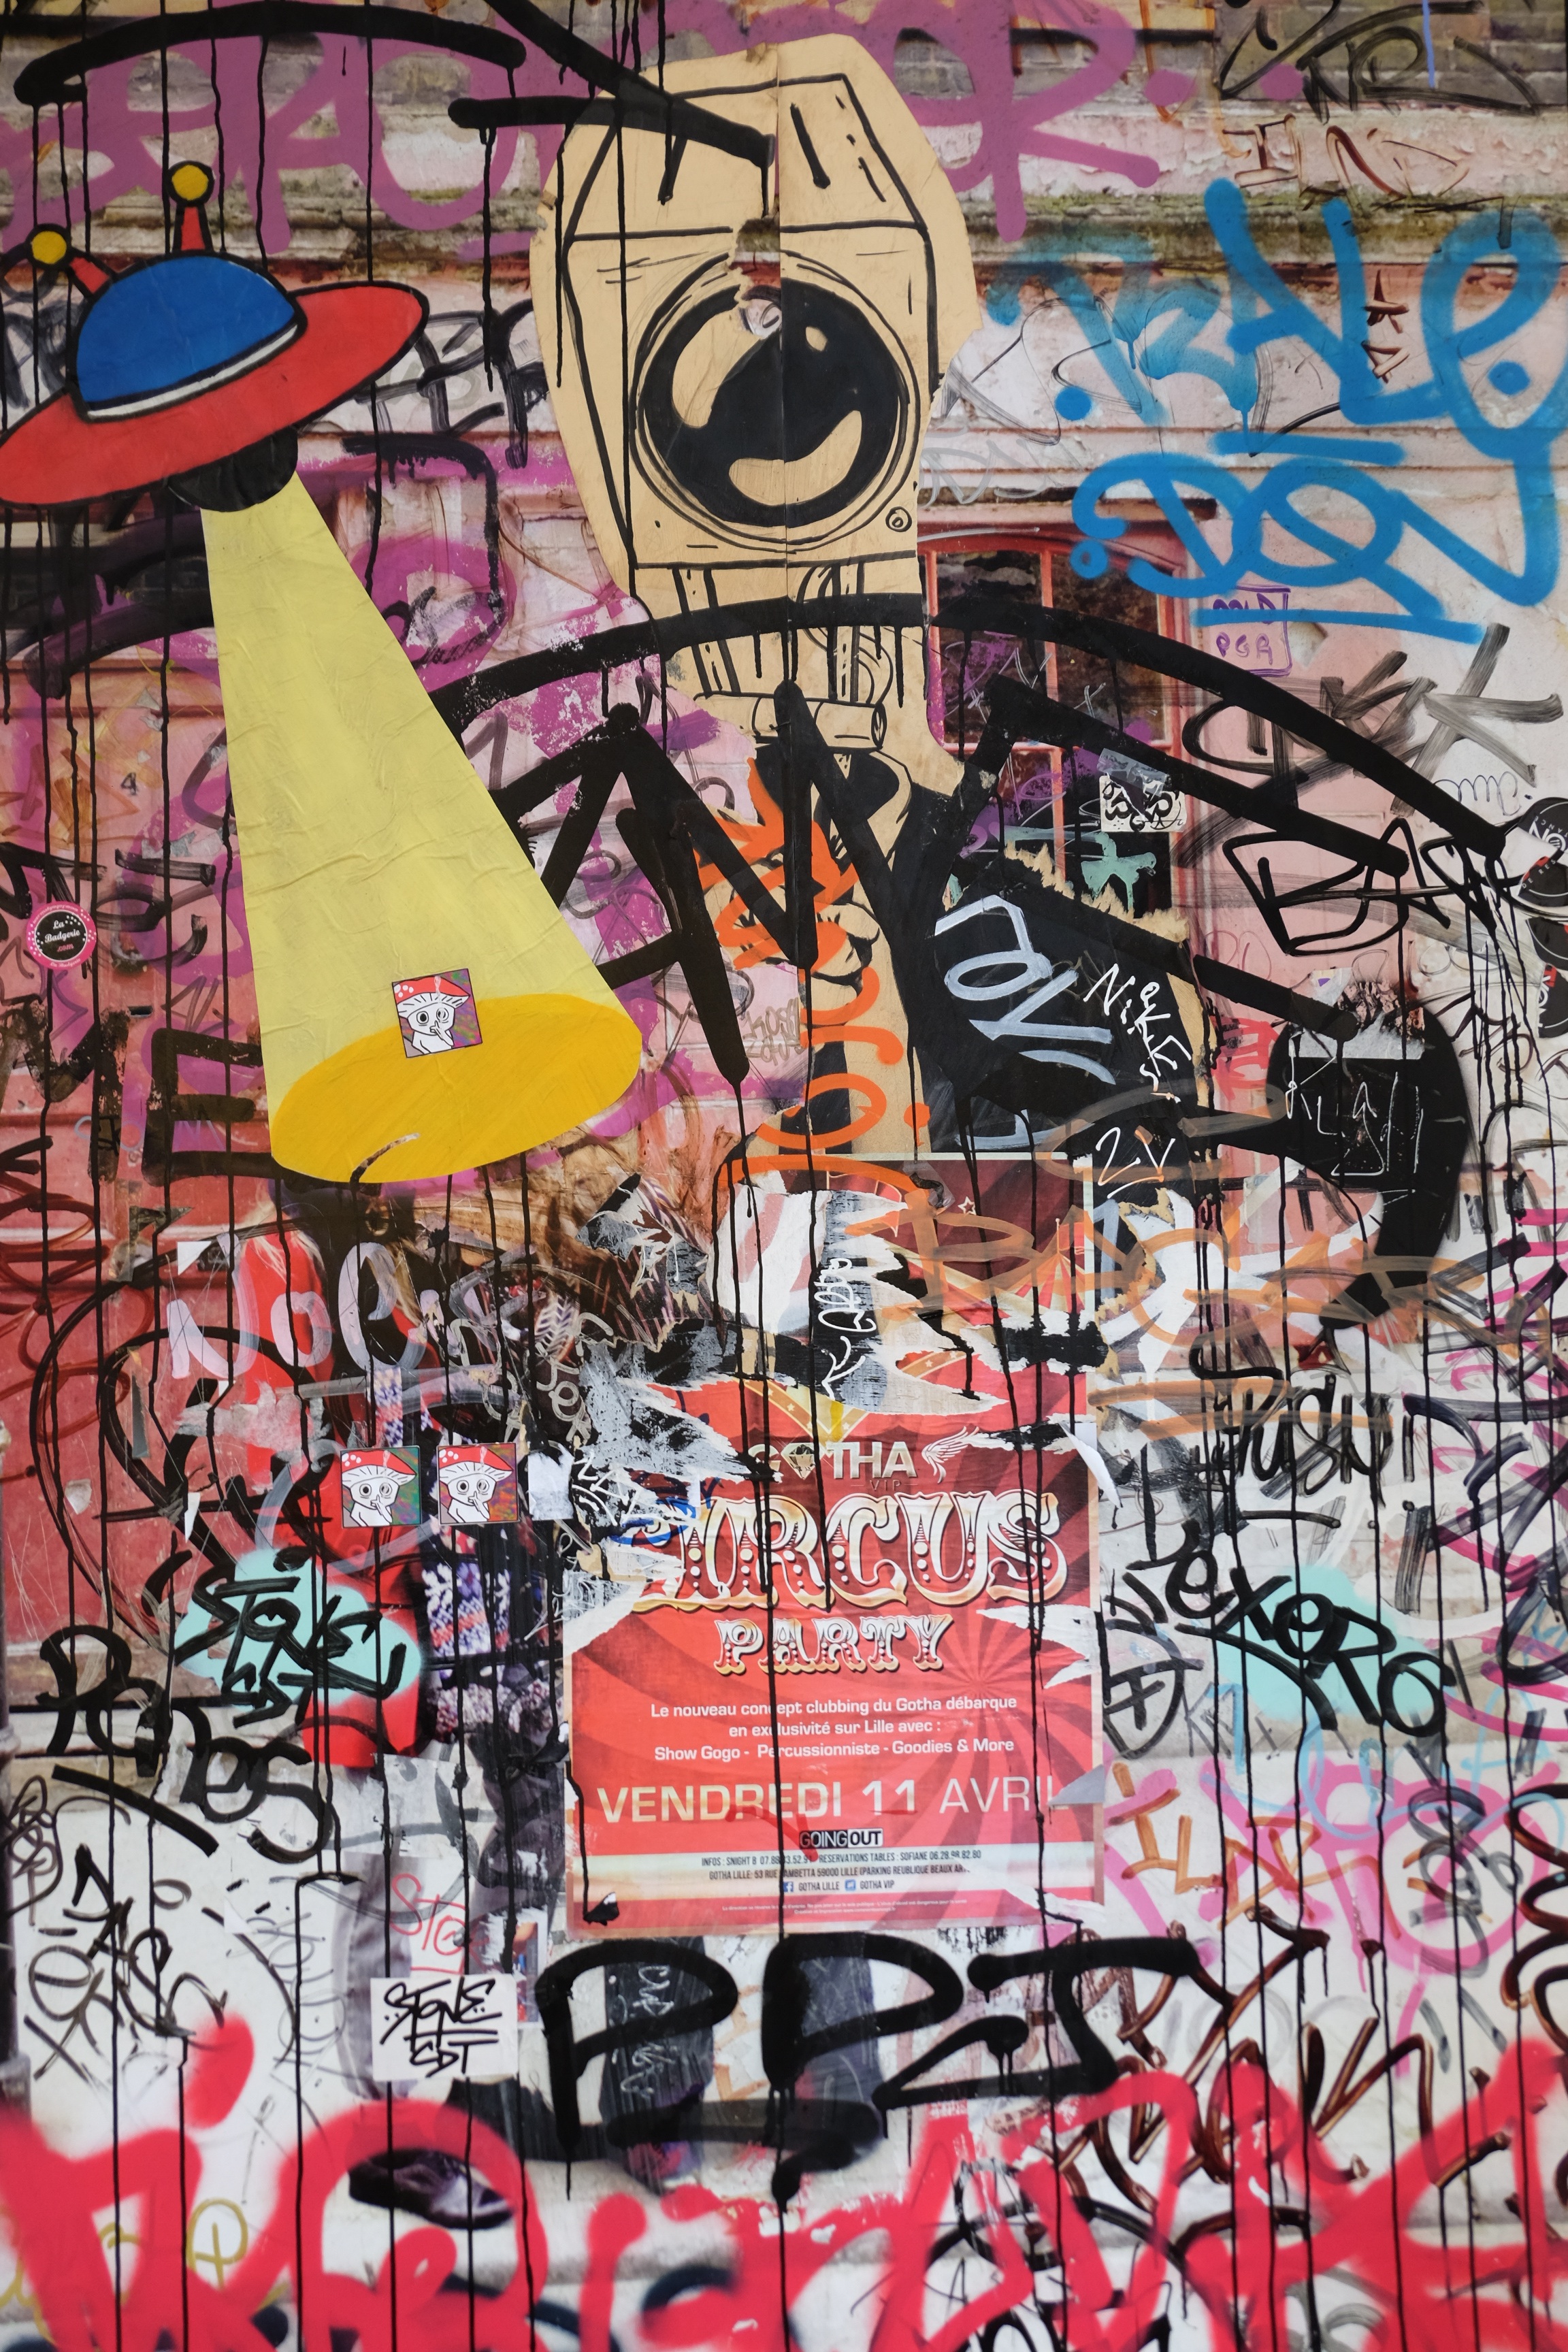
street, graffiti, street art, art, illustration, collage, fresco, modern art, comic book